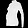
Label: Pullover